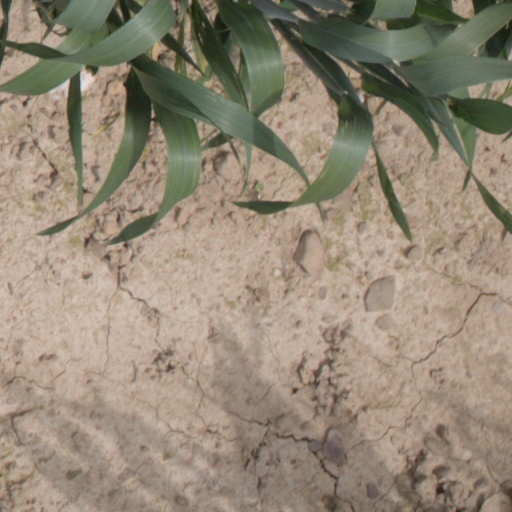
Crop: wheat